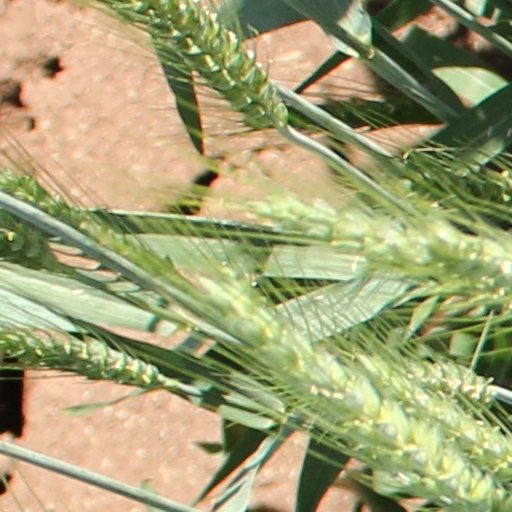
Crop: wheat